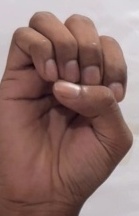
ASL sign: E